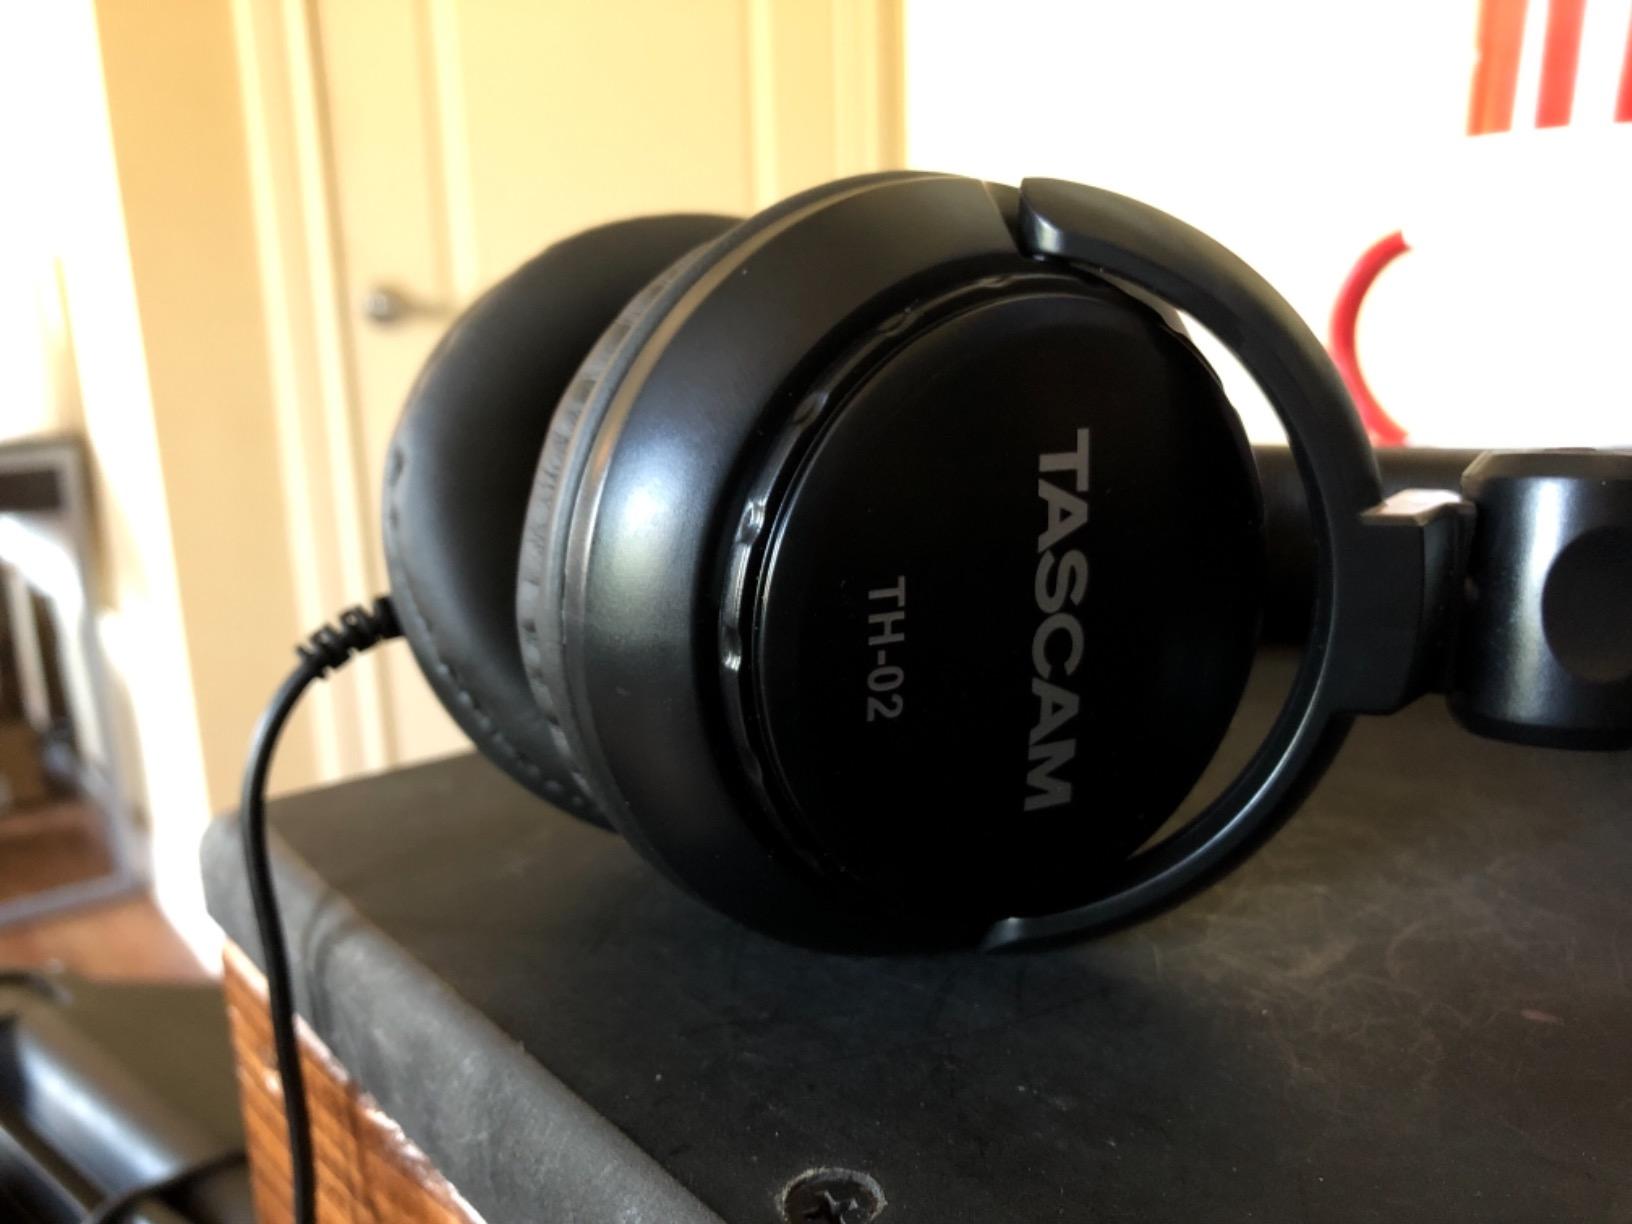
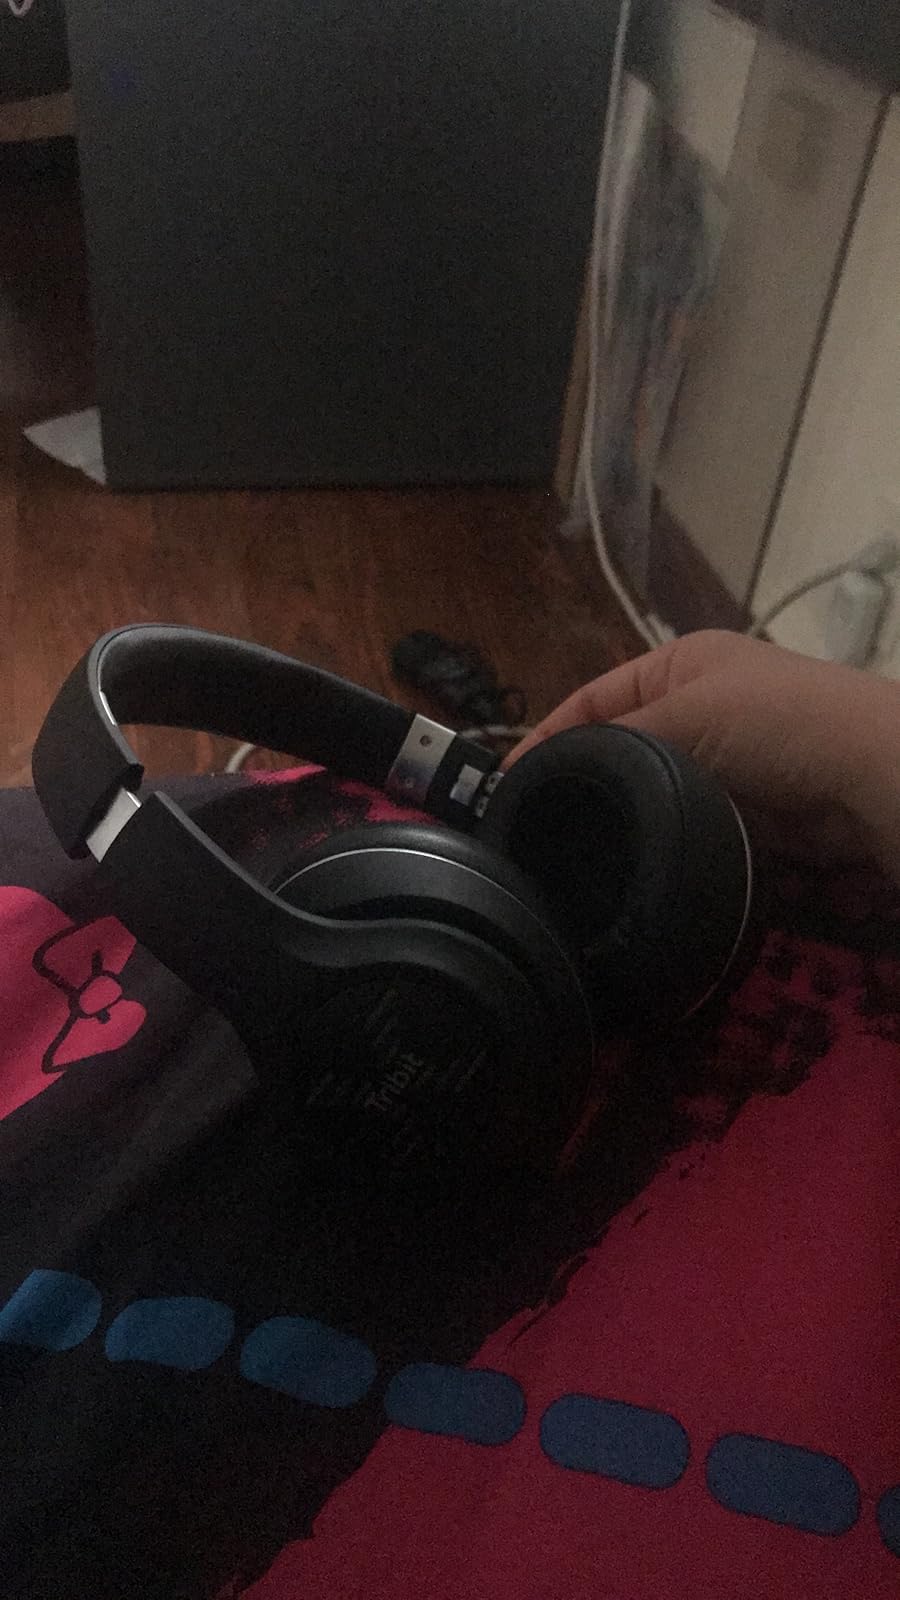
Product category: headphones
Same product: no